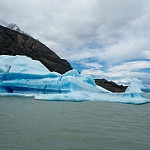
Label: glacier